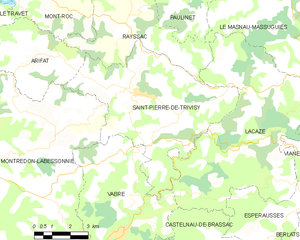
Carte de la commune française de code INSEE 81267 - Saint-Pierre-de-Trivisy
Saint-Pierre-de-Trivisy est une commune française située dans le département du Tarn en région Occitanie.